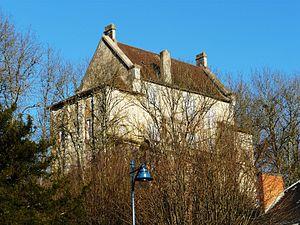
Le château d'Agonac vu depuis le sud, Dordogne, France
Le château d'Agonac est un château français implanté sur la commune d'Agonac dans le département de la Dordogne, en région Nouvelle-Aquitaine.